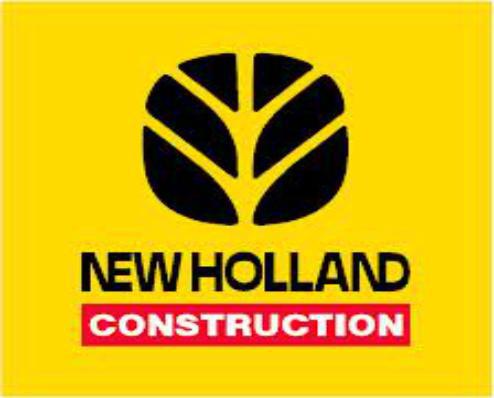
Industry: Others